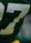
Number: 7